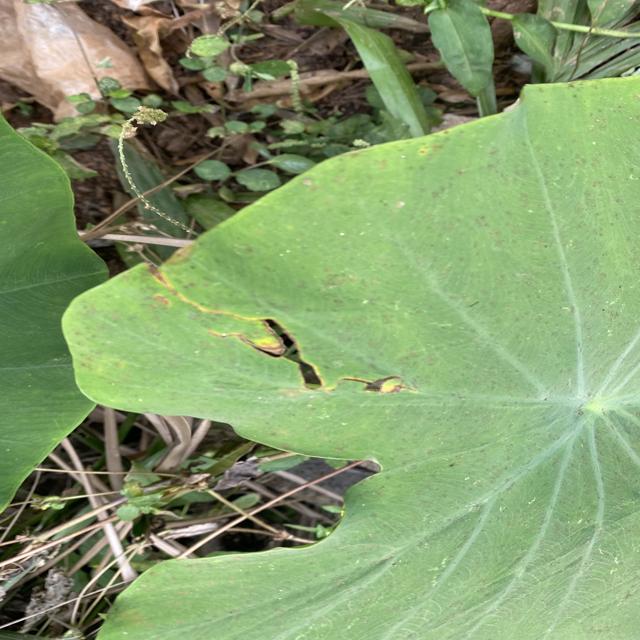
Label: Mid_Blight